Wheelock G. Veazey

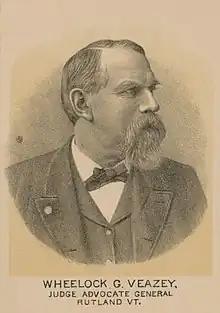
Veazey as Judge Advocate General of the Grand Army of the Republic

Wheelock Graves Veazey (December 5, 1835 – March 22, 1898) was an American attorney, judge, and government official. Veazey served as a justice of the Vermont Supreme Court, and as a member of the Interstate Commerce Commission. During the American Civil War he received the United States military's highest decoration for bravery, the Medal of Honor.